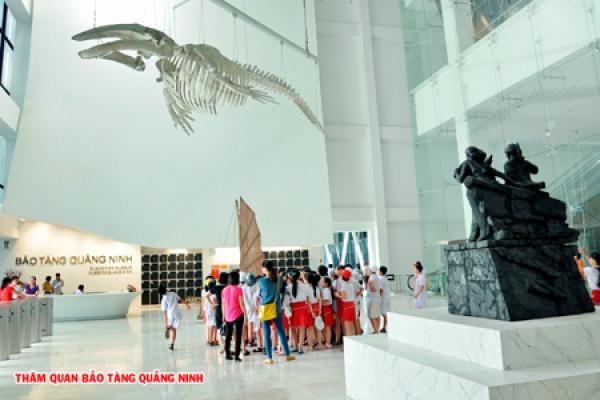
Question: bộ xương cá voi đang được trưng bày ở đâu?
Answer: ở bảo tàng quảng ninh